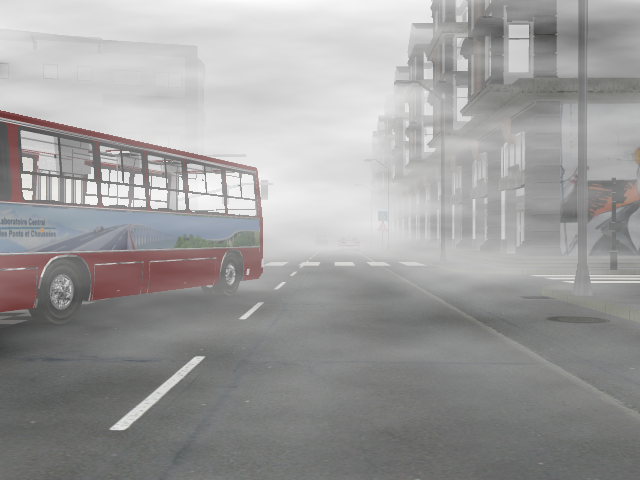
Weather: foggy or hazy